Answer in natural language. Considering the relative positions, is Television above or below black open-shelf tv stand? Choose between the following options: below or above
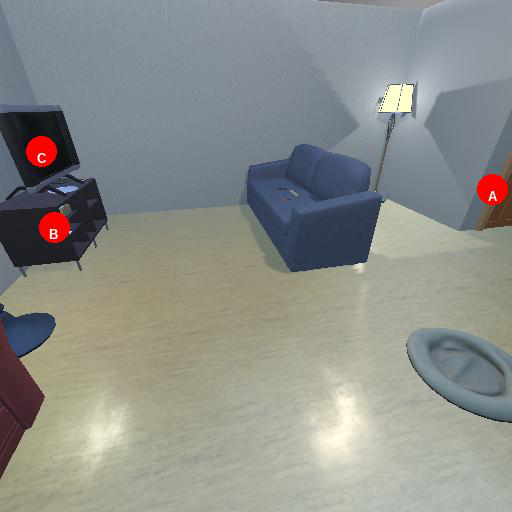
<answer>above</answer>